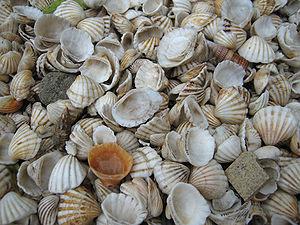
Joal-Fadiouth est une commune du Sénégal située à l'extrémité de la Petite-Côte, au sud-est de Dakar.
Le Sénégal qui s’étend sur 196 722 km², est compris entre 12°8 et 16°09 de latitude nord et 12° et 17° de longitude ouest. La presqu'île du Cap-Vert est la plus occidentale de toute l’Afrique continentale. Le Sénégal est composé de 14 régions administratives et 45 départements.